Max von Sydow

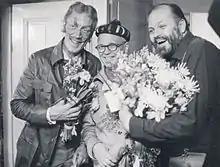
Max von Sydow (left) with Povel Ramel and Beppe Wolgers, 1968

Despite his rising profile, Sydow limited his work exclusively to Sweden early in his career, constantly refusing offers to work outside the country. He was first approached at the 1959 Cannes Film Festival to act in U.S. films, but refused the proposition, saying that he was "content in Sweden" and "had no intention of starting an international career". He also refused the opportunity to play the title role for "Dr. No" (1962) and Captain von Trapp in "The Sound of Music" (1965). In 1965, Sydow finally accepted George Stevens's offer and made his international debut, playing Christ in the epic "The Greatest Story Ever Told". He accepted the part against the advice of Bergman, spent six months at the University of California, Los Angeles, preparing for the role, and adopted a Mid-Atlantic accent. The film introduced Sydow to a wider audience, but ultimately performed below expectations at the box office. He went on to play a crop-dusting pilot in "The Reward" (1965) and a fanatic missionary in "Hawaii" (1966). For his performance in "Hawaii", Sydow received his first Golden Globe nomination. To his own frustration, however, Sydow would become frequently cast in villainous roles, such as a neo-Nazi aristocrat in "The Quiller Memorandum" (1966), a Russian colonel in "The Kremlin Letter" (1970), a meticulous and elegant international assassin in "Three Days of the Condor" (1975), Emperor Ming the Merciless in "Flash Gordon" (1980) and James Bond's nemesis Ernst Stavro Blofeld in "Never Say Never Again" (1983).